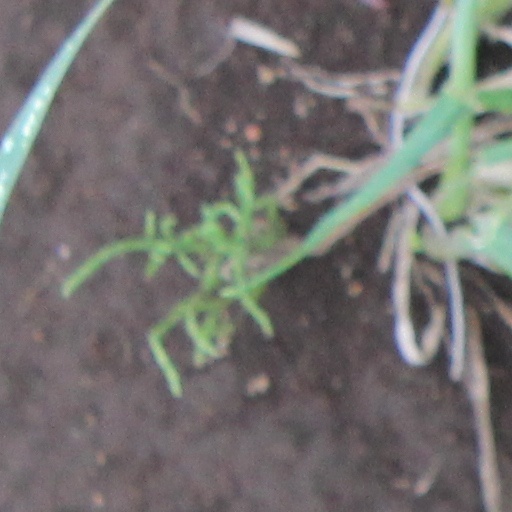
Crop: wheat